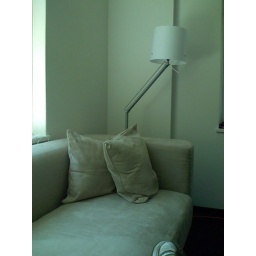
Marc's nifty couch in his office